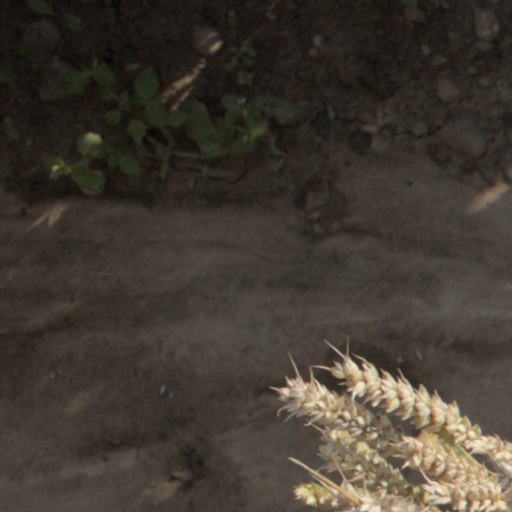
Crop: wheat